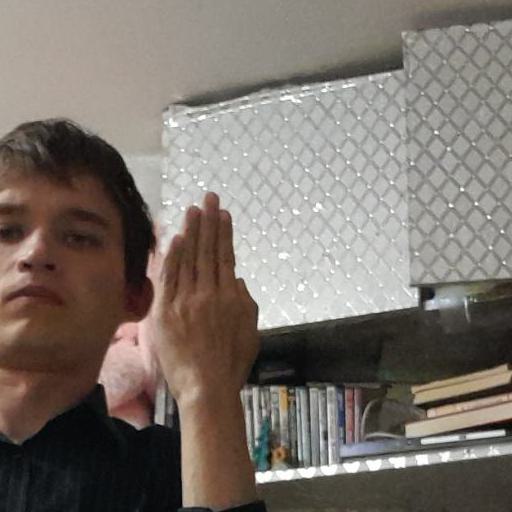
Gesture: stop_inverted